Fort Konstantin (Germany)

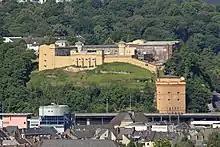
East side view of Fort Konstantin

Fort Constantin or Fort Grand Duke Constantine is a historical fortress in Koblenz-Karthause district of Koblenz, Germany, built in 1827/1828. It was part of the Prussian fortress system of Koblenz and Ehrenbreitstein. It was named after the Grand Duke Konstantin Pavlovich of Russia. Currently it is a tourist destination managed by PRO KONSTANTIN e. V.